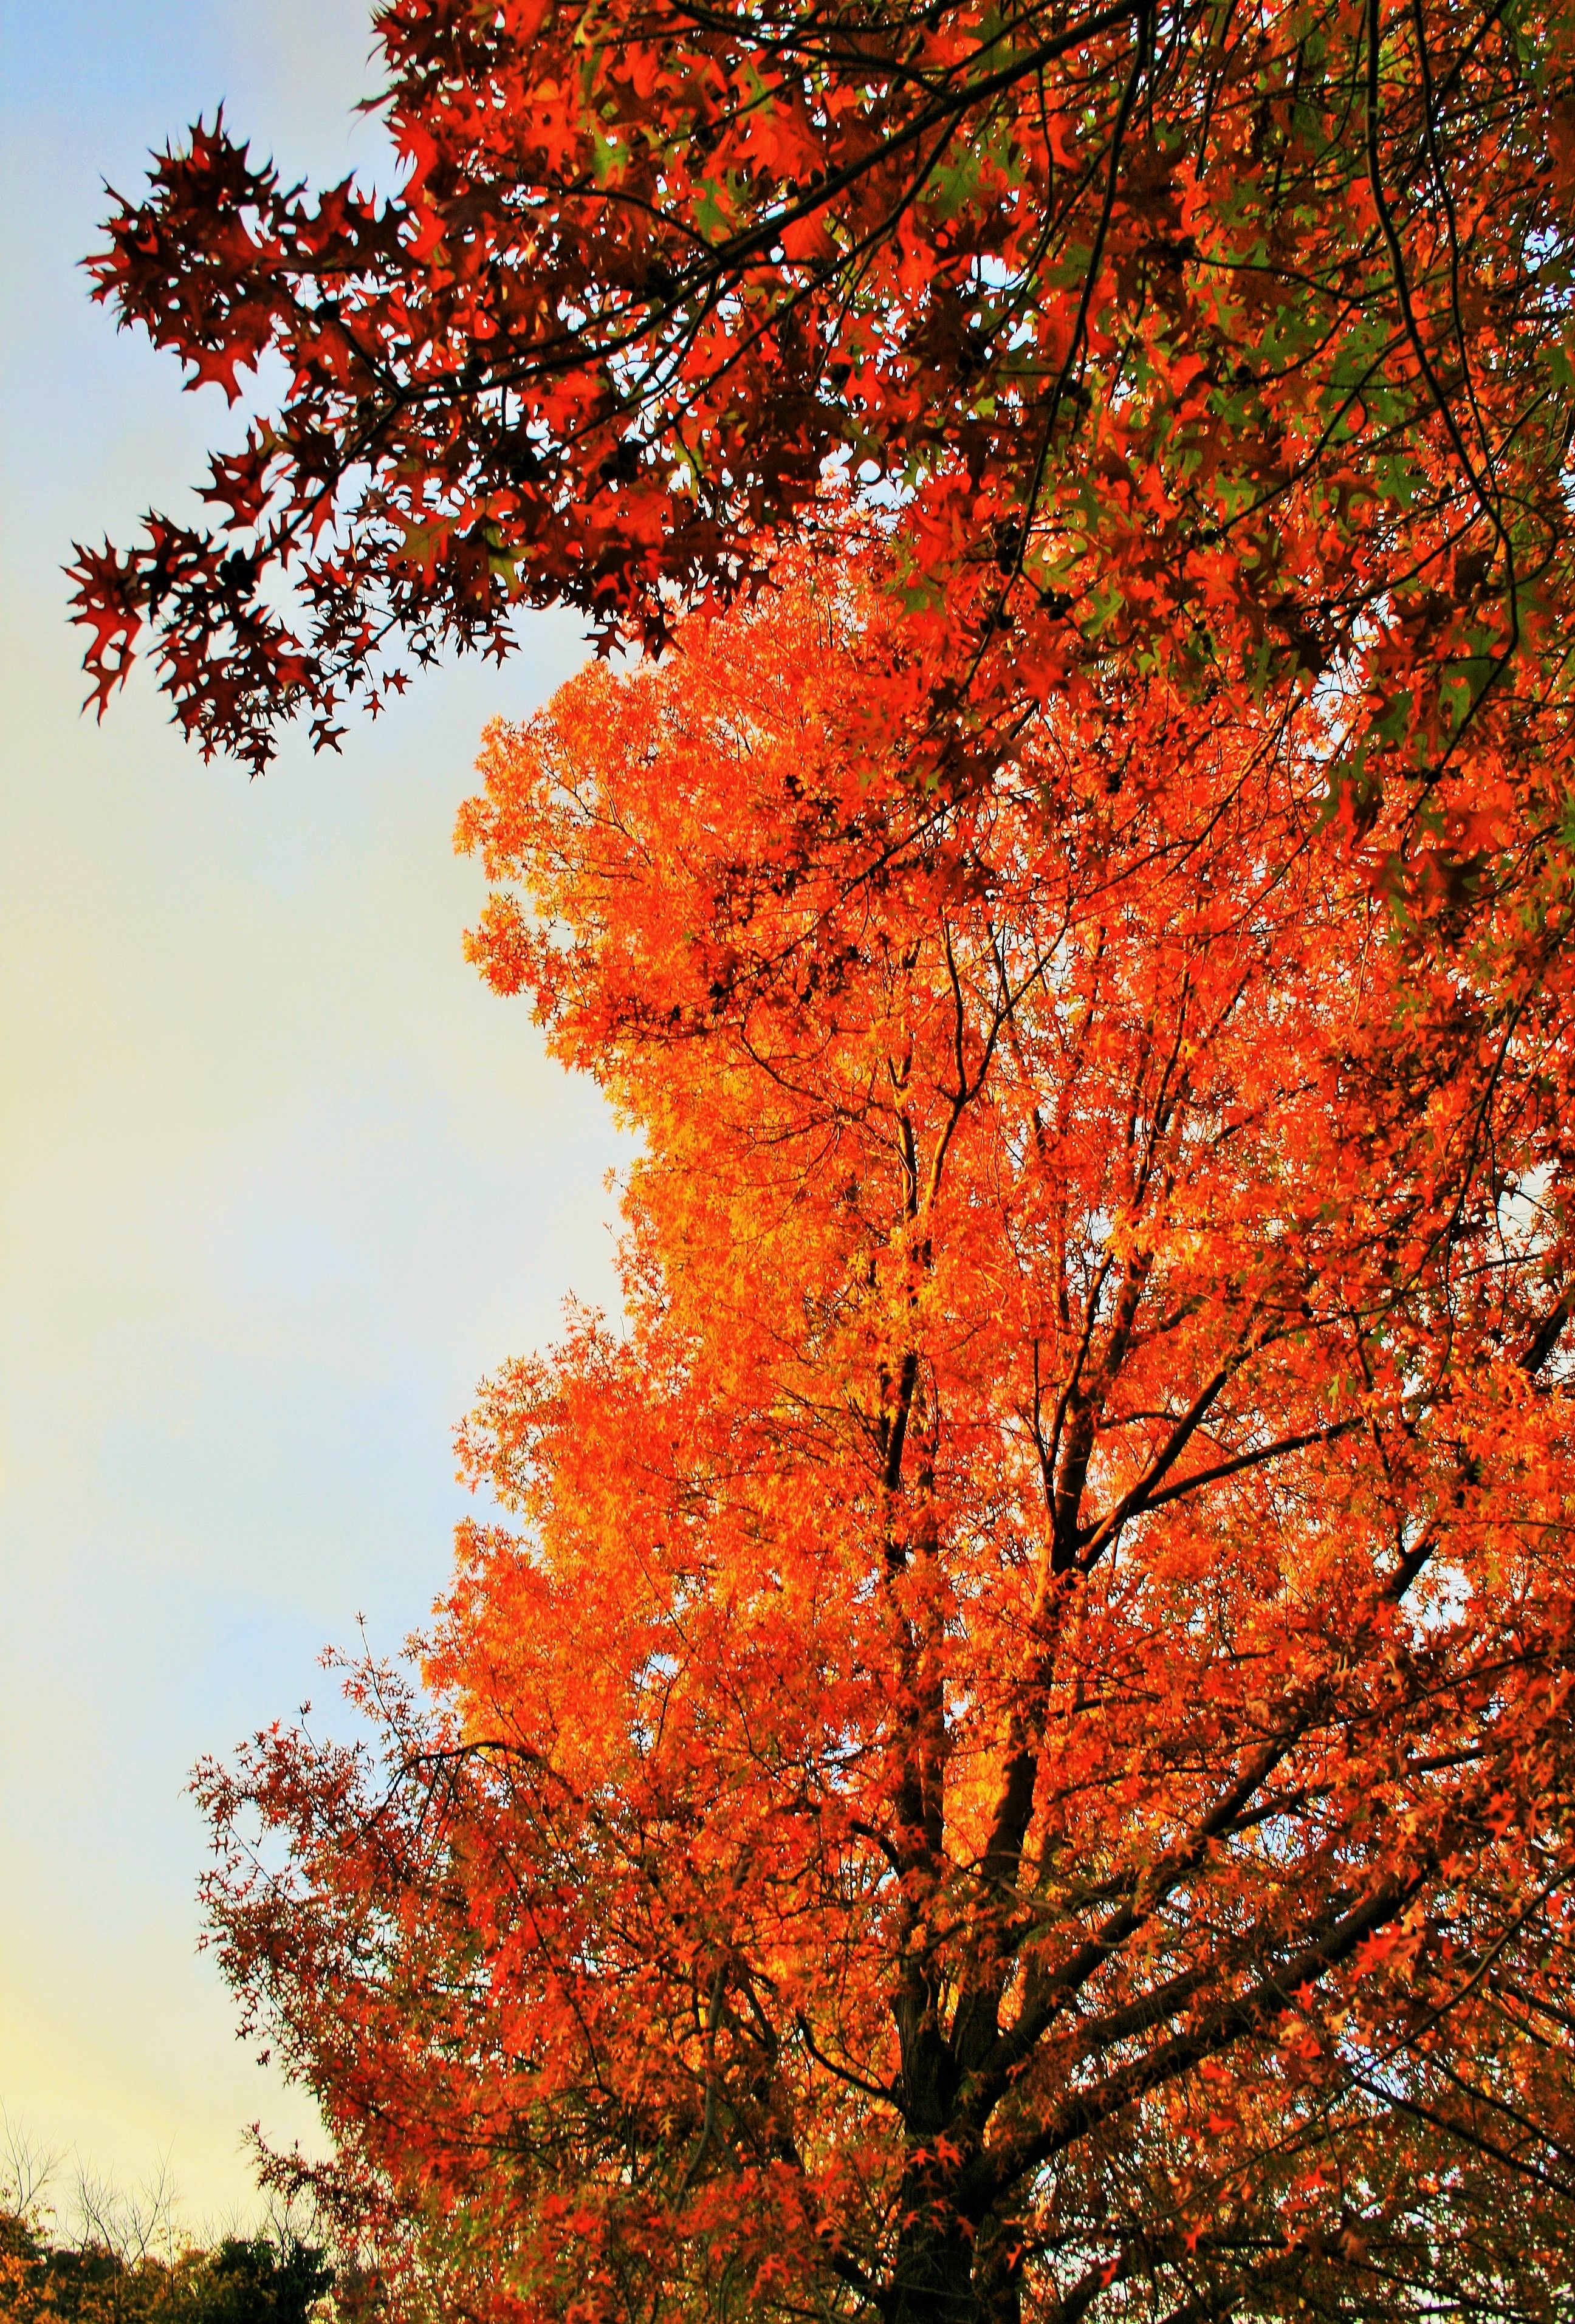
tree, branch, light, plant, leaf, orange, golden, autumn, season, maple tree, maple leaf, deciduous, flowering plant, autumn tree, woody plant, land plant